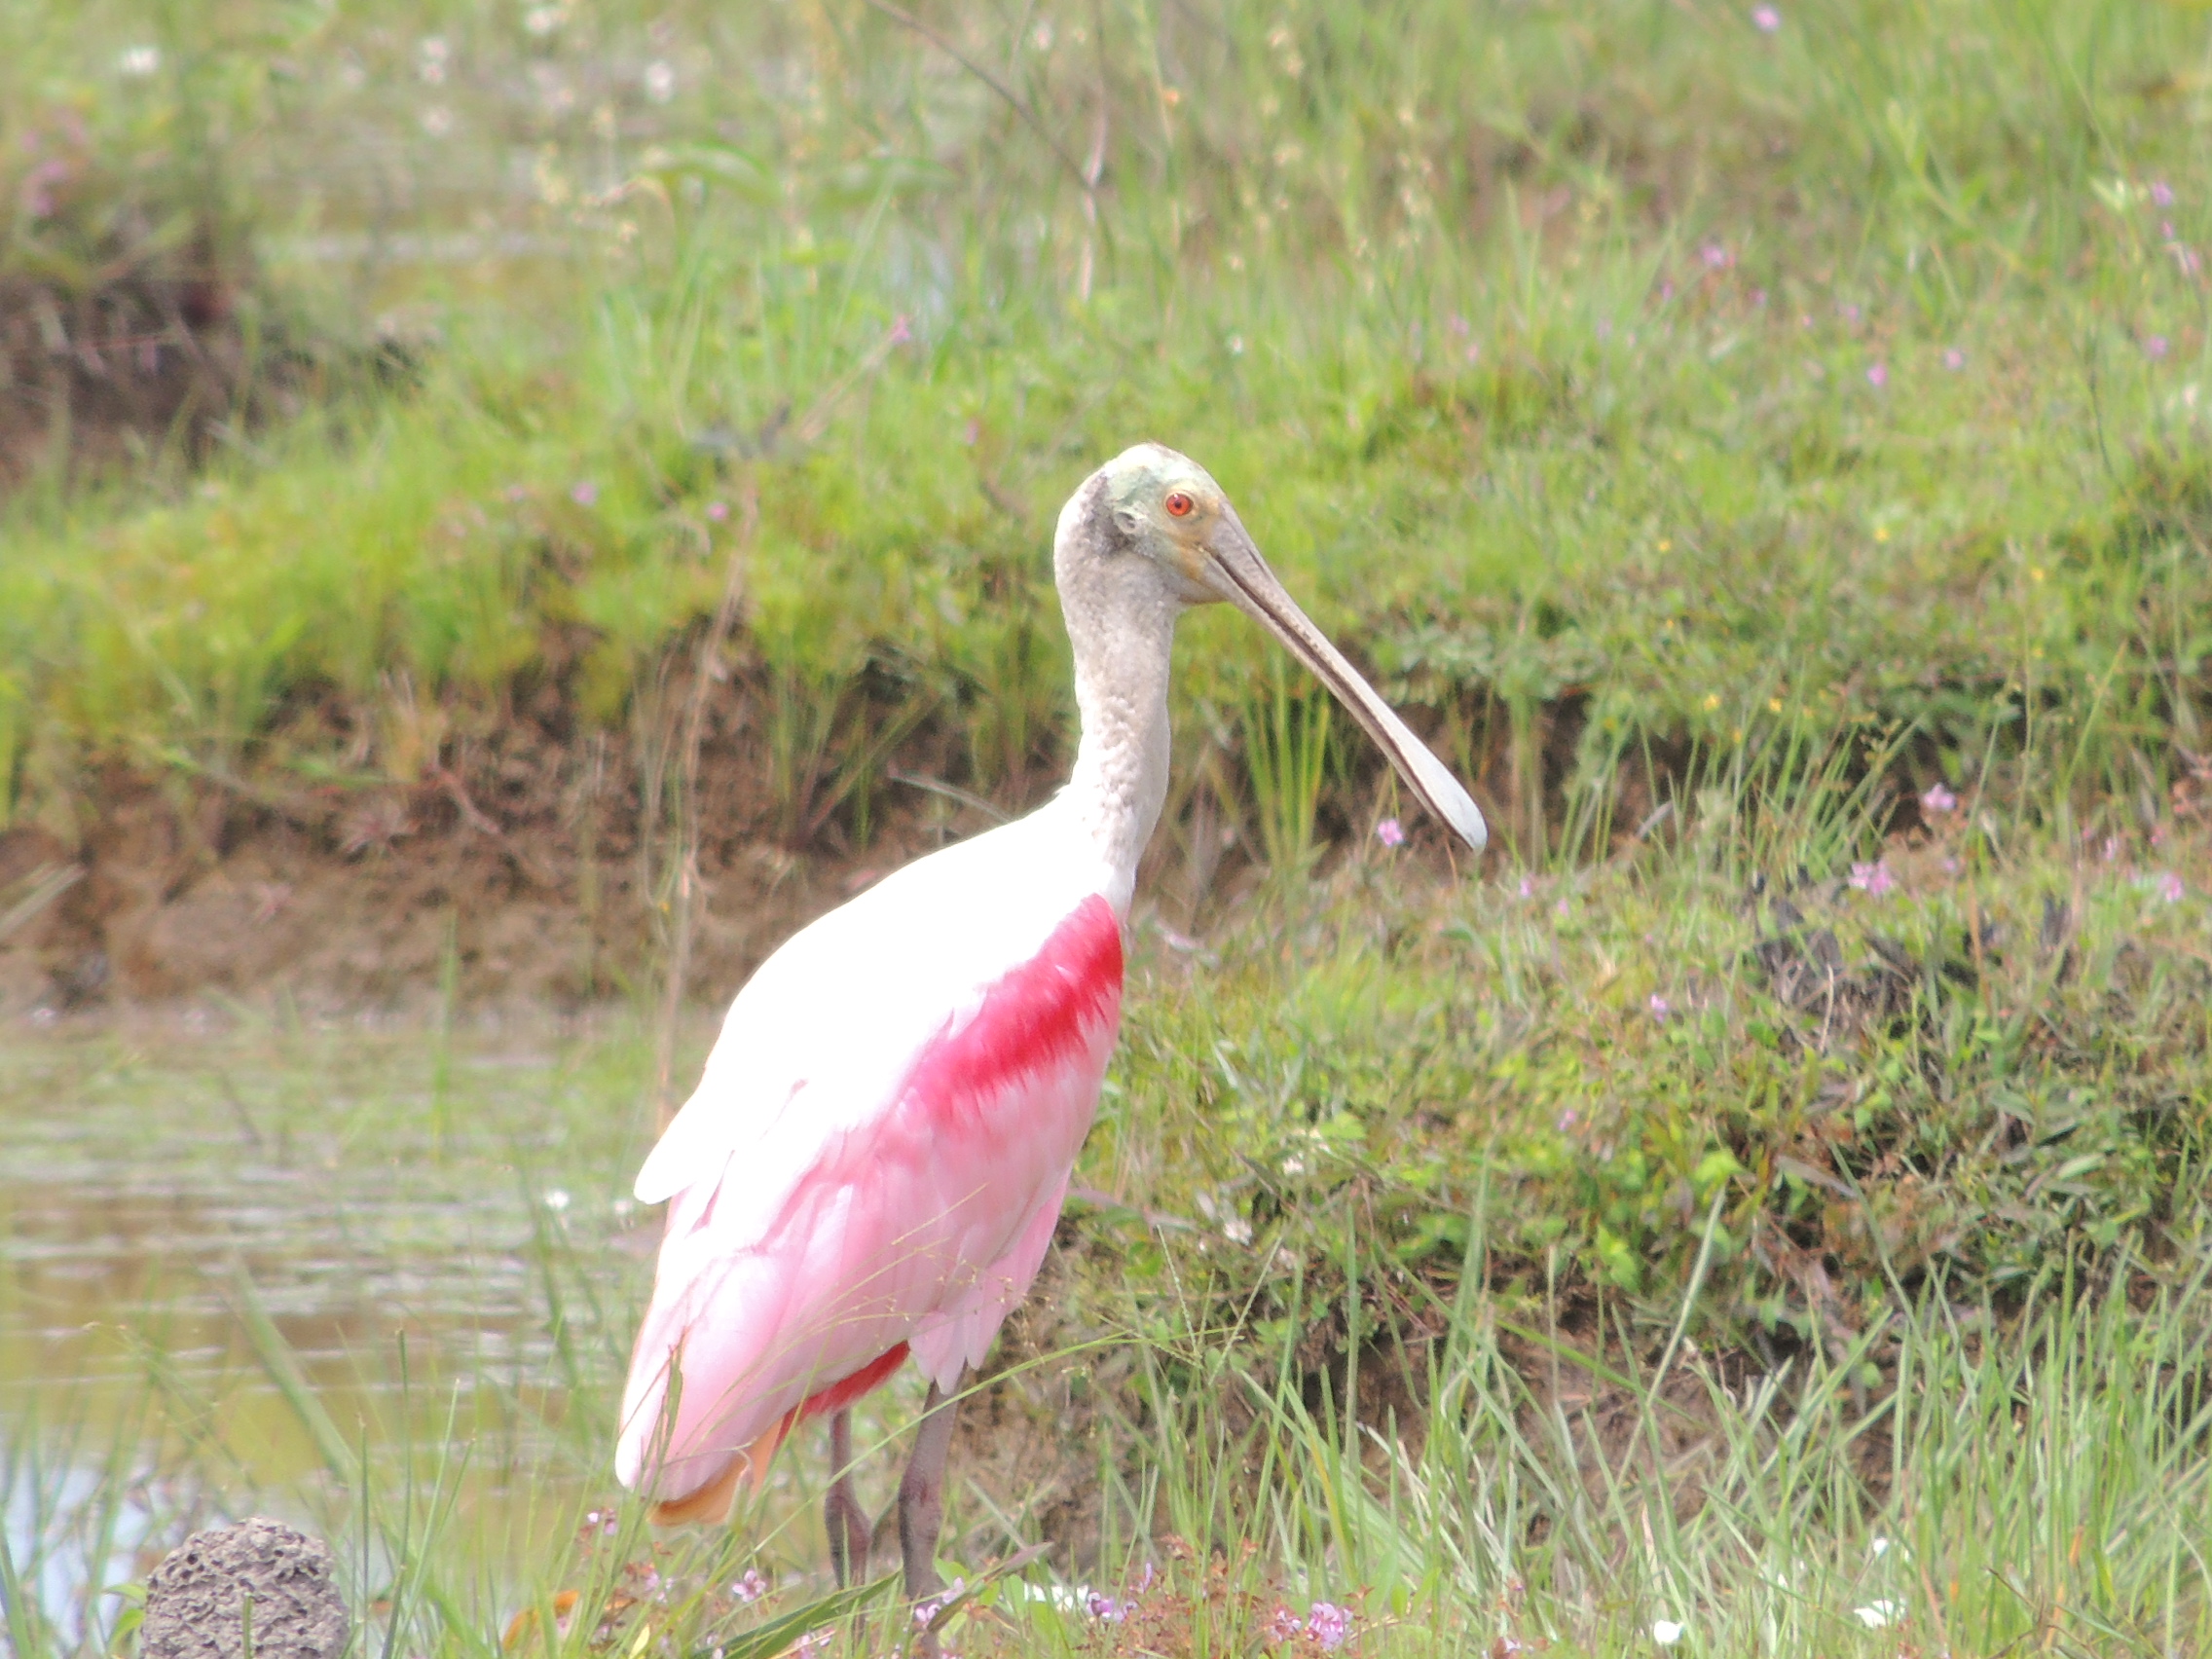
nature, bird, vertebrate, beak, ibis, ciconiiformes, stork, spoonbill, grass family, wildlife, ecoregion, Freshwater marsh, crane, pelecaniformes, crane like bird, adaptation, plant, grassland, shorebird, meadow, wetland, marsh